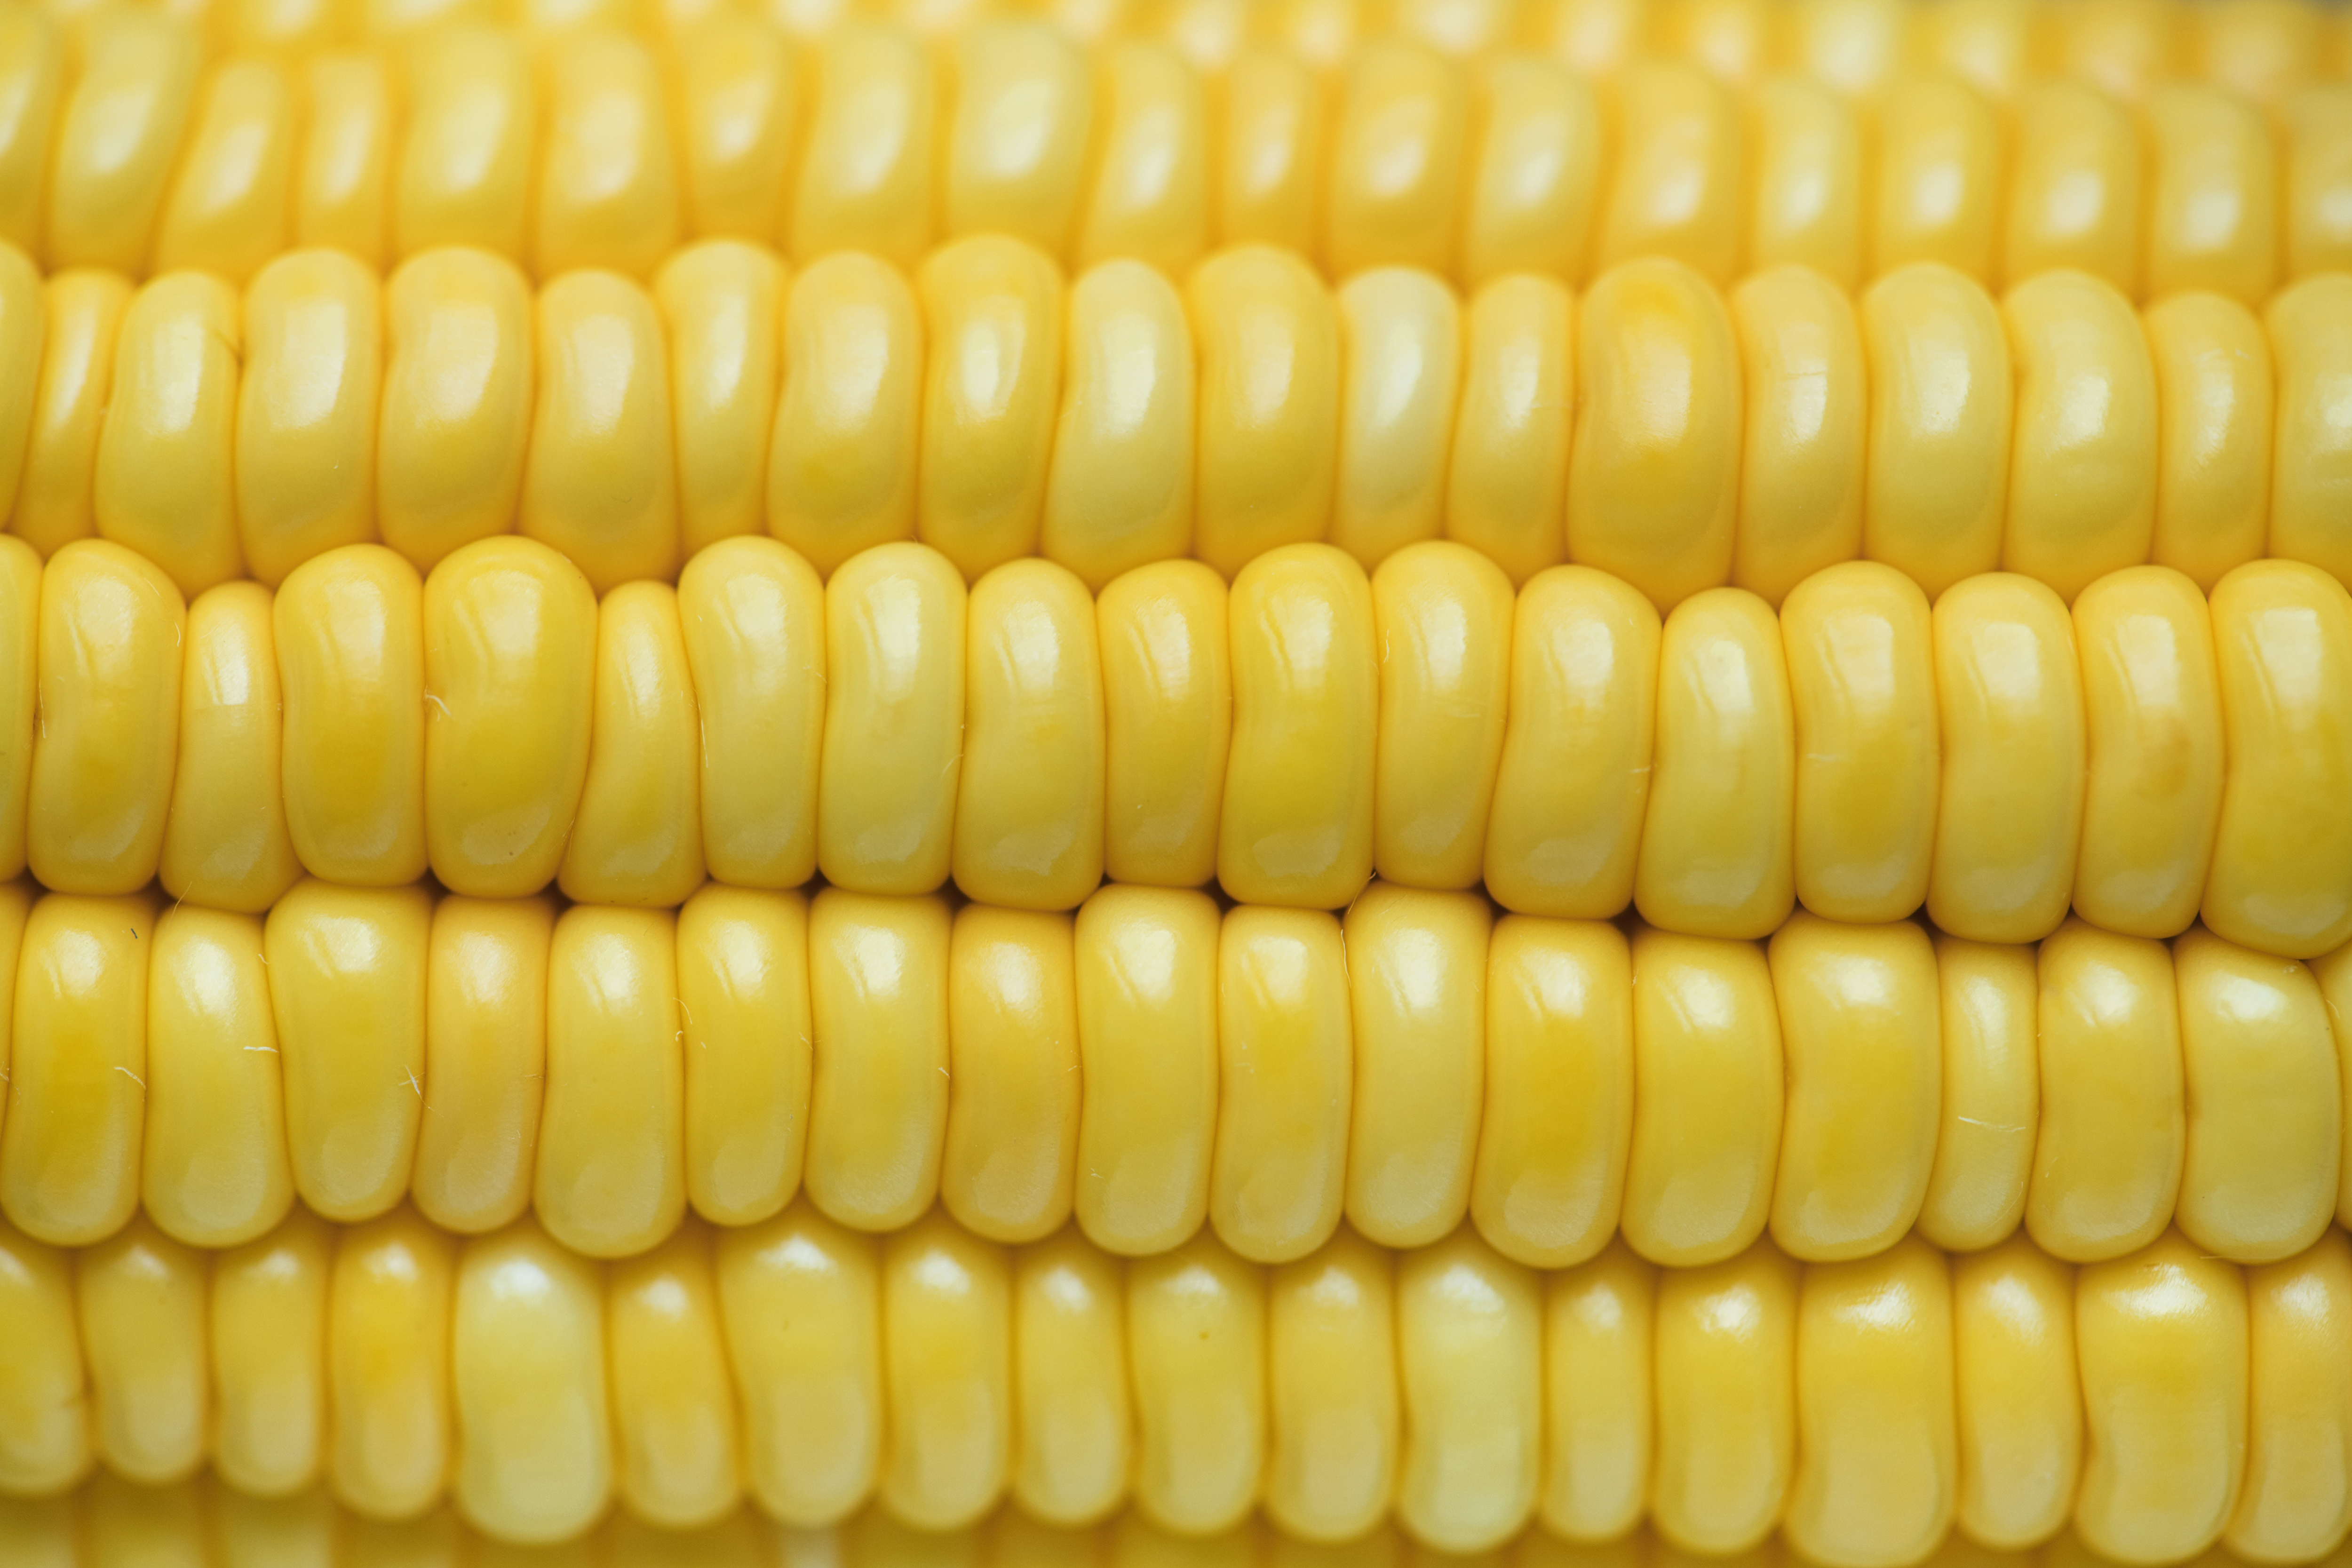
agriculture, background, closeup, cob, corn, corn background, corn close up, corn leaf, corn texture, country, crop, delicious, dessert, diet, energy, farm, food, fresh, fruit, grain, harvest, healthy, ingredient, juicy, macro, maize, natural, nature, nutrition, nutritious, organic, pattern, pattern backdrop, raw, refreshment, ripe, rustic, summer, summertime, sweet, sweetcorn, taste, texture, textured, tropical, vitamin, wallpaper, yellow, yellow corn, yummy, corn kernels, corn on the cob, sweet corn, vegetarian food, food grain, cuisine